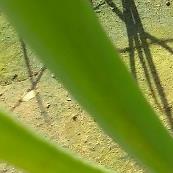
Crop: Onion
Condition: healthy-leaf